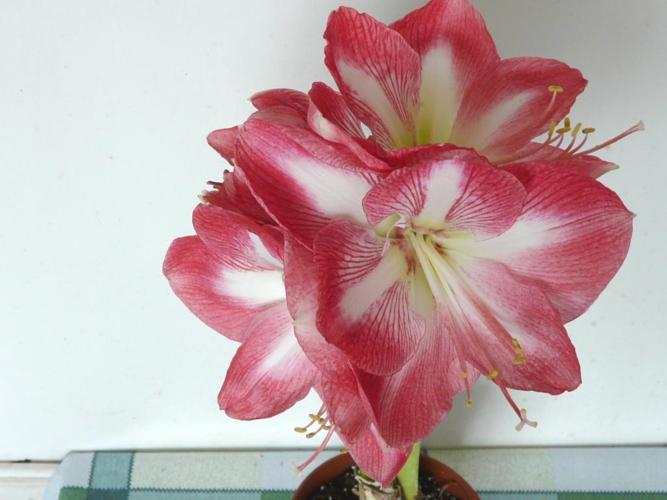
Label: hippeastrum